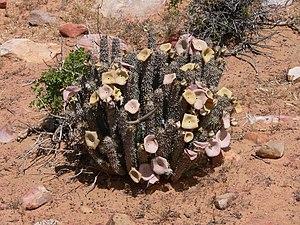
cactus coupe faim, Hoodia gordonii (Masson) Sweet ex Decne, Biedouw Valley, Commune Cederberg, Cap-Occidental, d'Afrique du Sud Galego: Hoodia gordonii (Masson) Sweet ex Decne, Biedouw Valley, Concello Cederberg, Cabo Occidental, Sudáfrica Magyar: Hoodia gordonii (Masson) Sweet ex Decne, Biedouw Valley, Dél-afrikai Köztársaság Italiano: Hoodia gordonii (Masson) Sweet ex Decne, Biedouw Valley, Comune Cederberg, Western Cape, Sudafrica Lëtzebuergesch: Hoodia gordonii (Masson) Sweet ex Decne, Biedouw Valley, Westkaap, Südafrika Lietuvių: Hoodia gordonii (Masson) Sweet ex Decne, Biedouw Valley, Vakarų Kapas, Pietų Afrikos Respublikos
La biopiraterie, biopiratage ou pillage du vivant, est l'appropriation illégitime des ressources de la biodiversité et des connaissances traditionnelles autochtones qui peuvent y être associées.
Hoodia gordonii est une espèce de plante succulente appartenant au genre Hoodia de la famille des Apocynacées, originaire du désert du Kalahari.
Le genre Hoodia appartient à la famille des Apocynacées. Il fait partie des genres qui formaient précédemment la famille des Asclépiadacées. Il comprend une douzaine d'espèces.